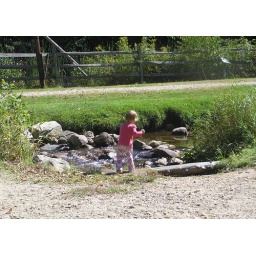
Throwing rocks in water